Lemuria

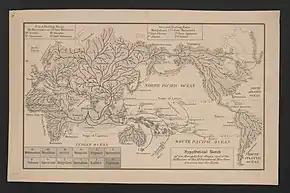
Map describing the origins of "the 12 varieties of men" from Lemuria (1876)

Lemuria, or Limuria, was a continent proposed in 1864 by zoologist Philip Sclater, theorized to have sunk beneath the Indian Ocean, later appropriated by occultists in supposed accounts of human origins. The theory was discredited with the discovery of plate tectonics and continental drift in the 20th century.